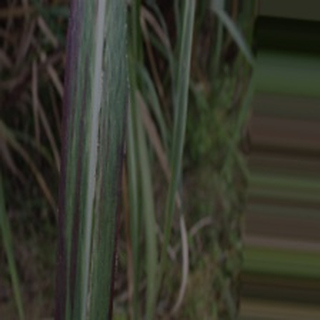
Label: sugarcane_bacterial_blight